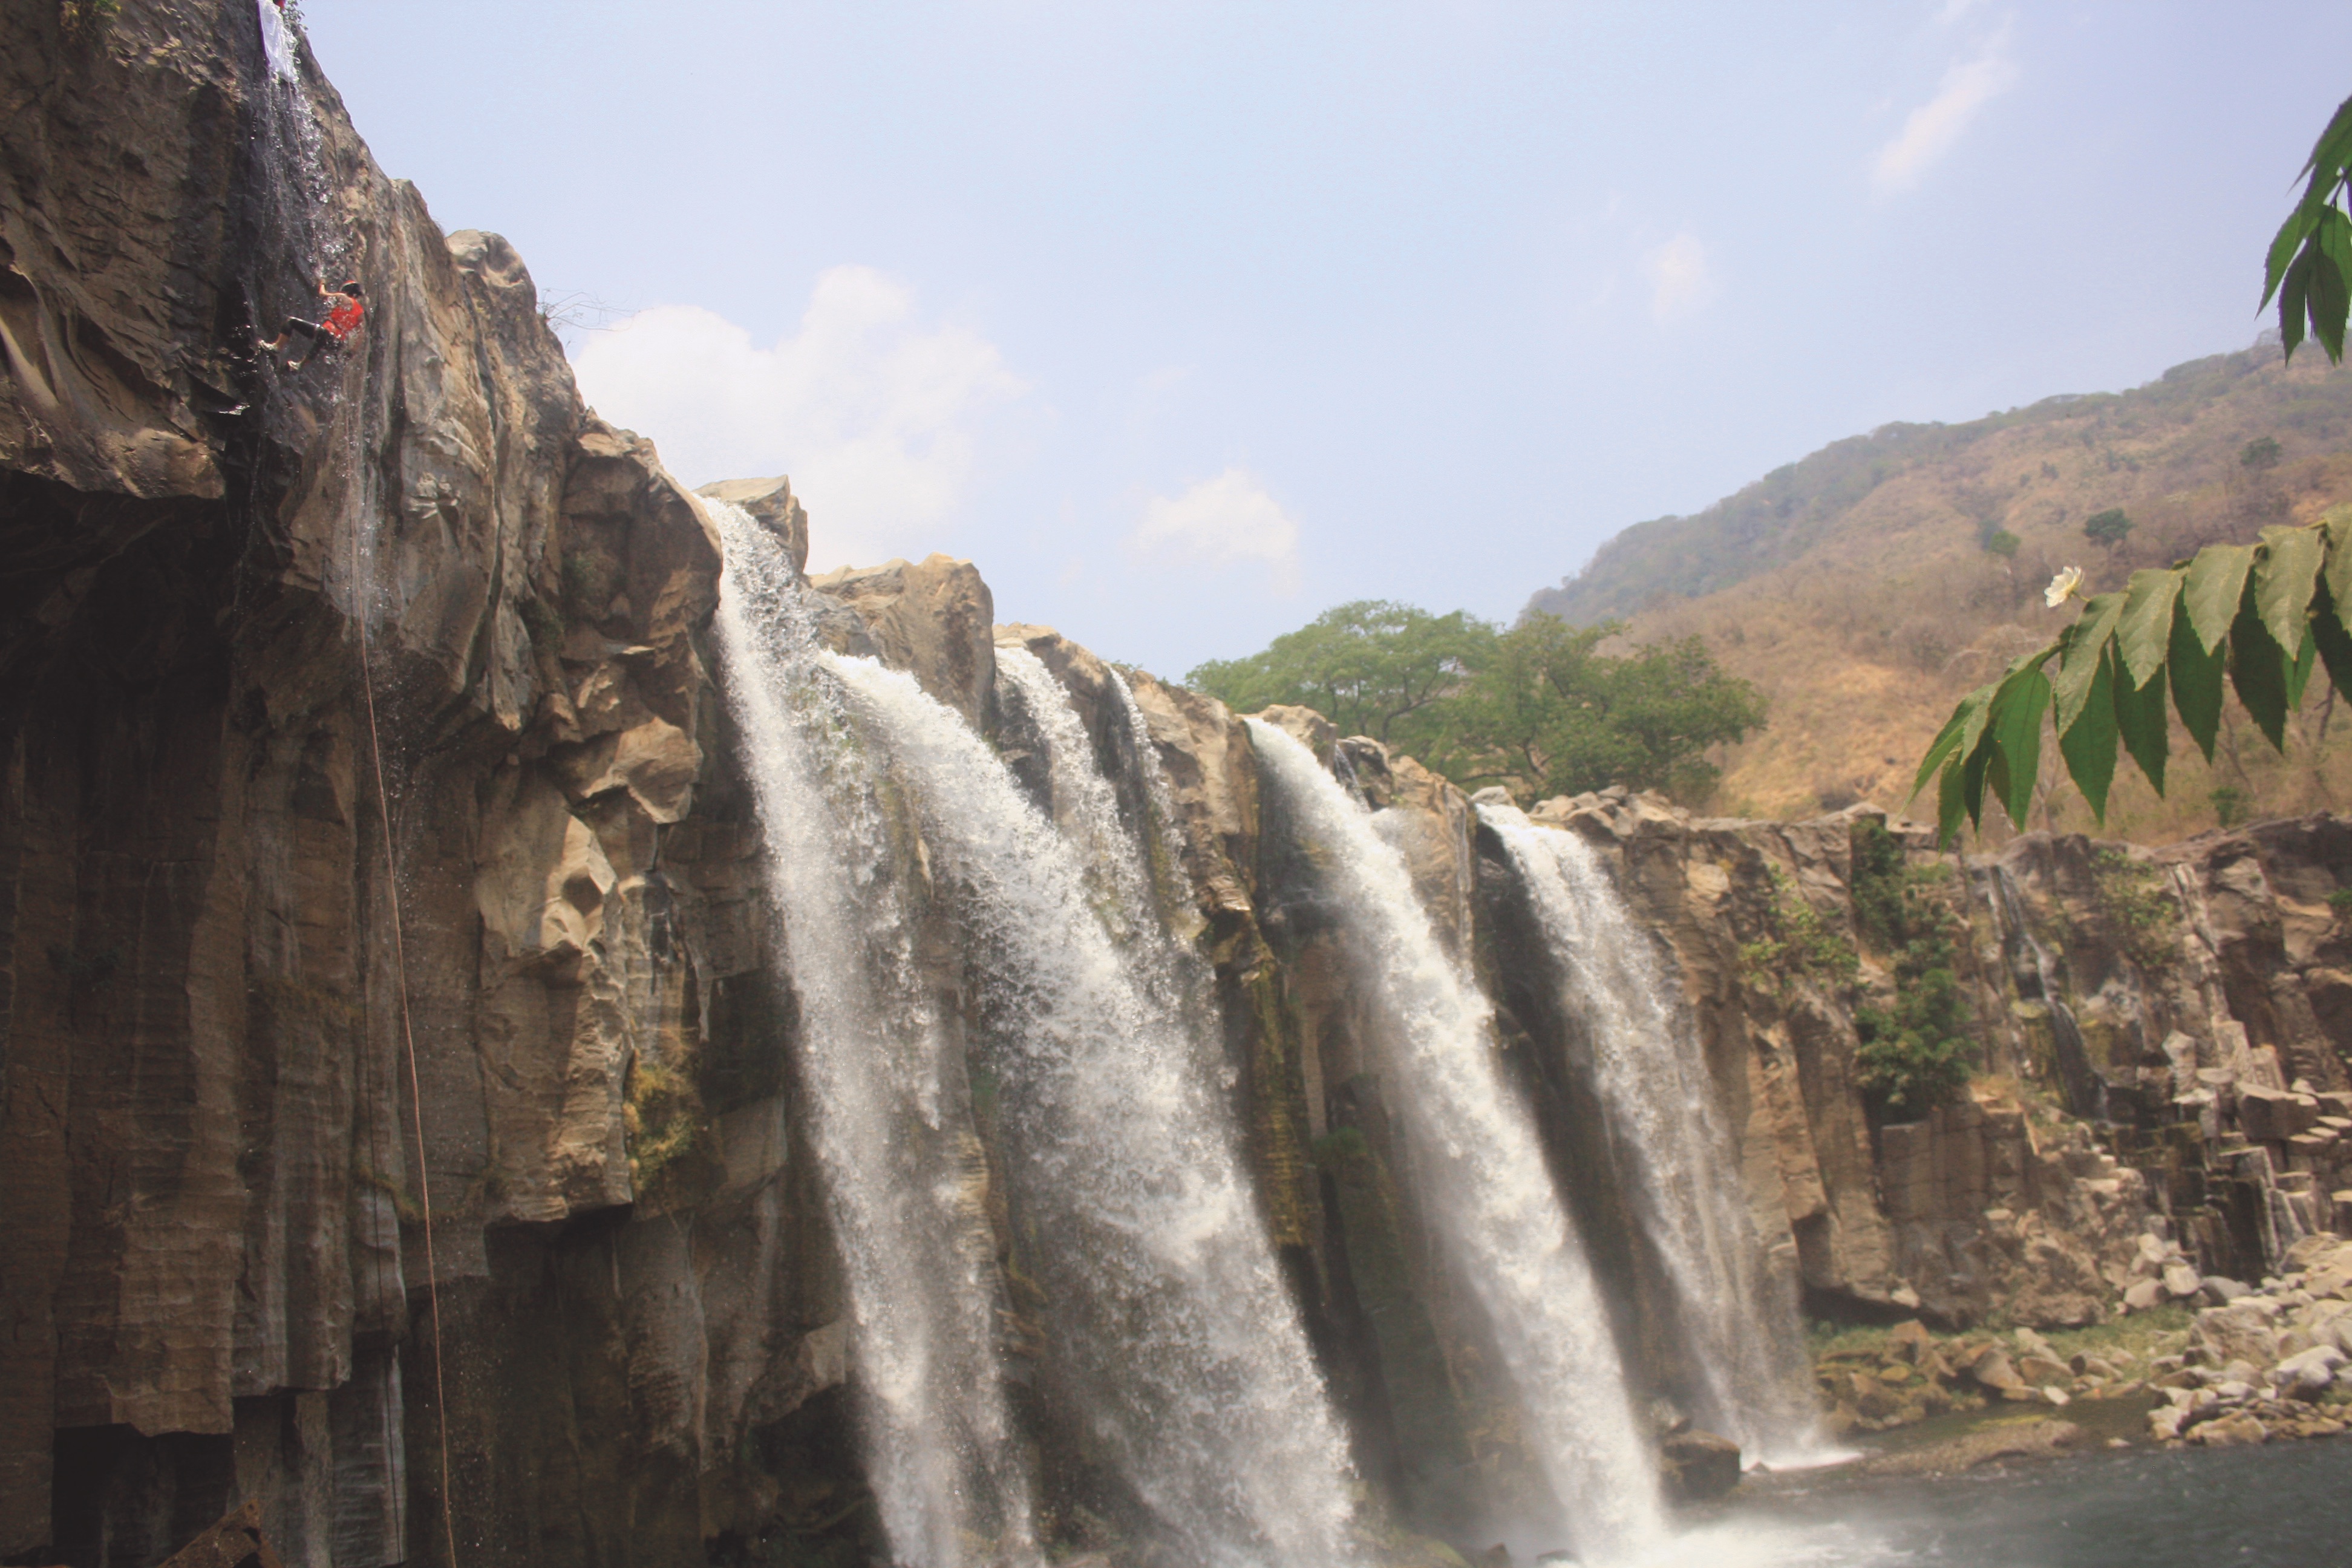
rock, waterfall, valley, formation, cliff, canyon, tourism, terrain, geology, water feature, wadi